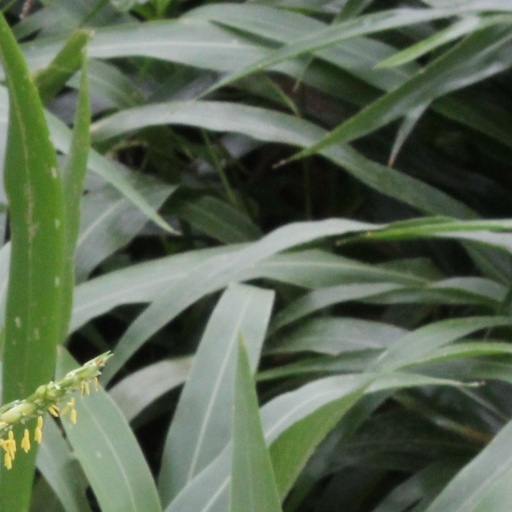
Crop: sorghum